Wiki

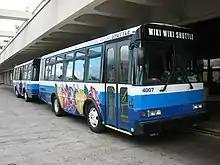
Wiki Wiki Shuttle at Honolulu International Airport

In their 2001 book "The Wiki Way: Quick Collaboration on the Web", Ward Cunningham and co-author Bo Leuf described the essence of the wiki concept: